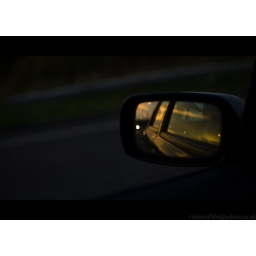
Taken while in the passenger seat on the ride home along the M1